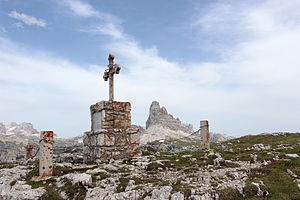
Le Monte Piana est une montagne des Dolomites d'une altitude de 2 324 mètres. La montagne se situe dans le parc naturel des Tre Cime, entre les Tre Cime di Lavaredo et le lac de Misurina.